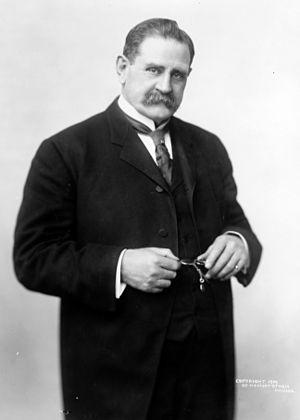
Le secrétaire à la Guerre des États-Unis est un ancien membre du cabinet des États-Unis en sa qualité de dirigeant du département de la Guerre.